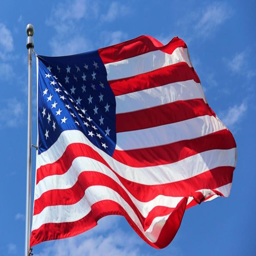
the flag waving in the sky .